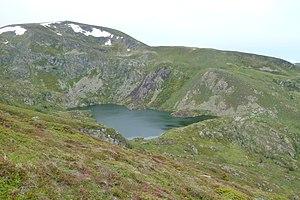
Étang d'Artats, Ariège, France